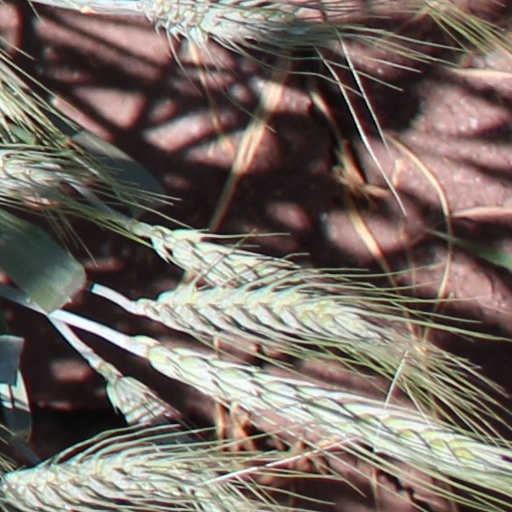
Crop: wheat